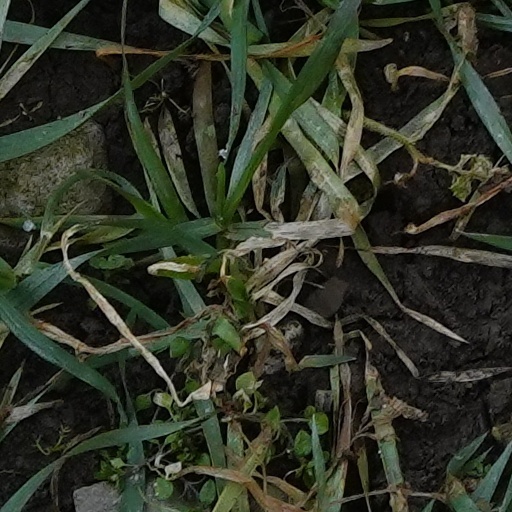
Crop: wheat